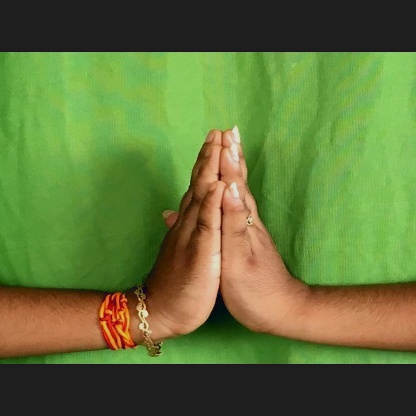
Mudra: Anjali